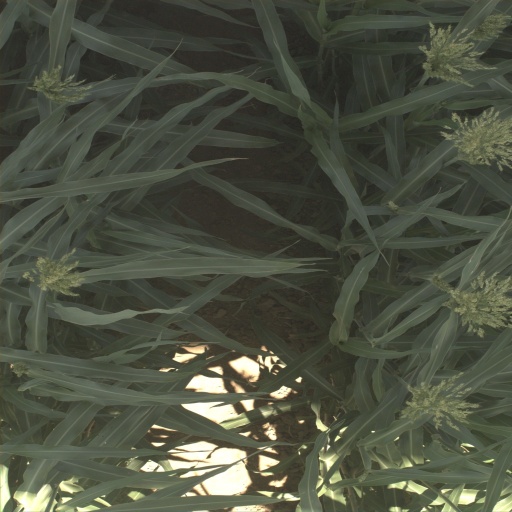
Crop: sorghum